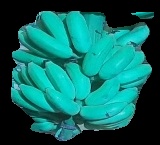
Variety: elakki-bale
Grade: grade2